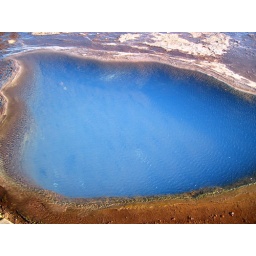
Silica from 2km in the earth gives the water this blue color.